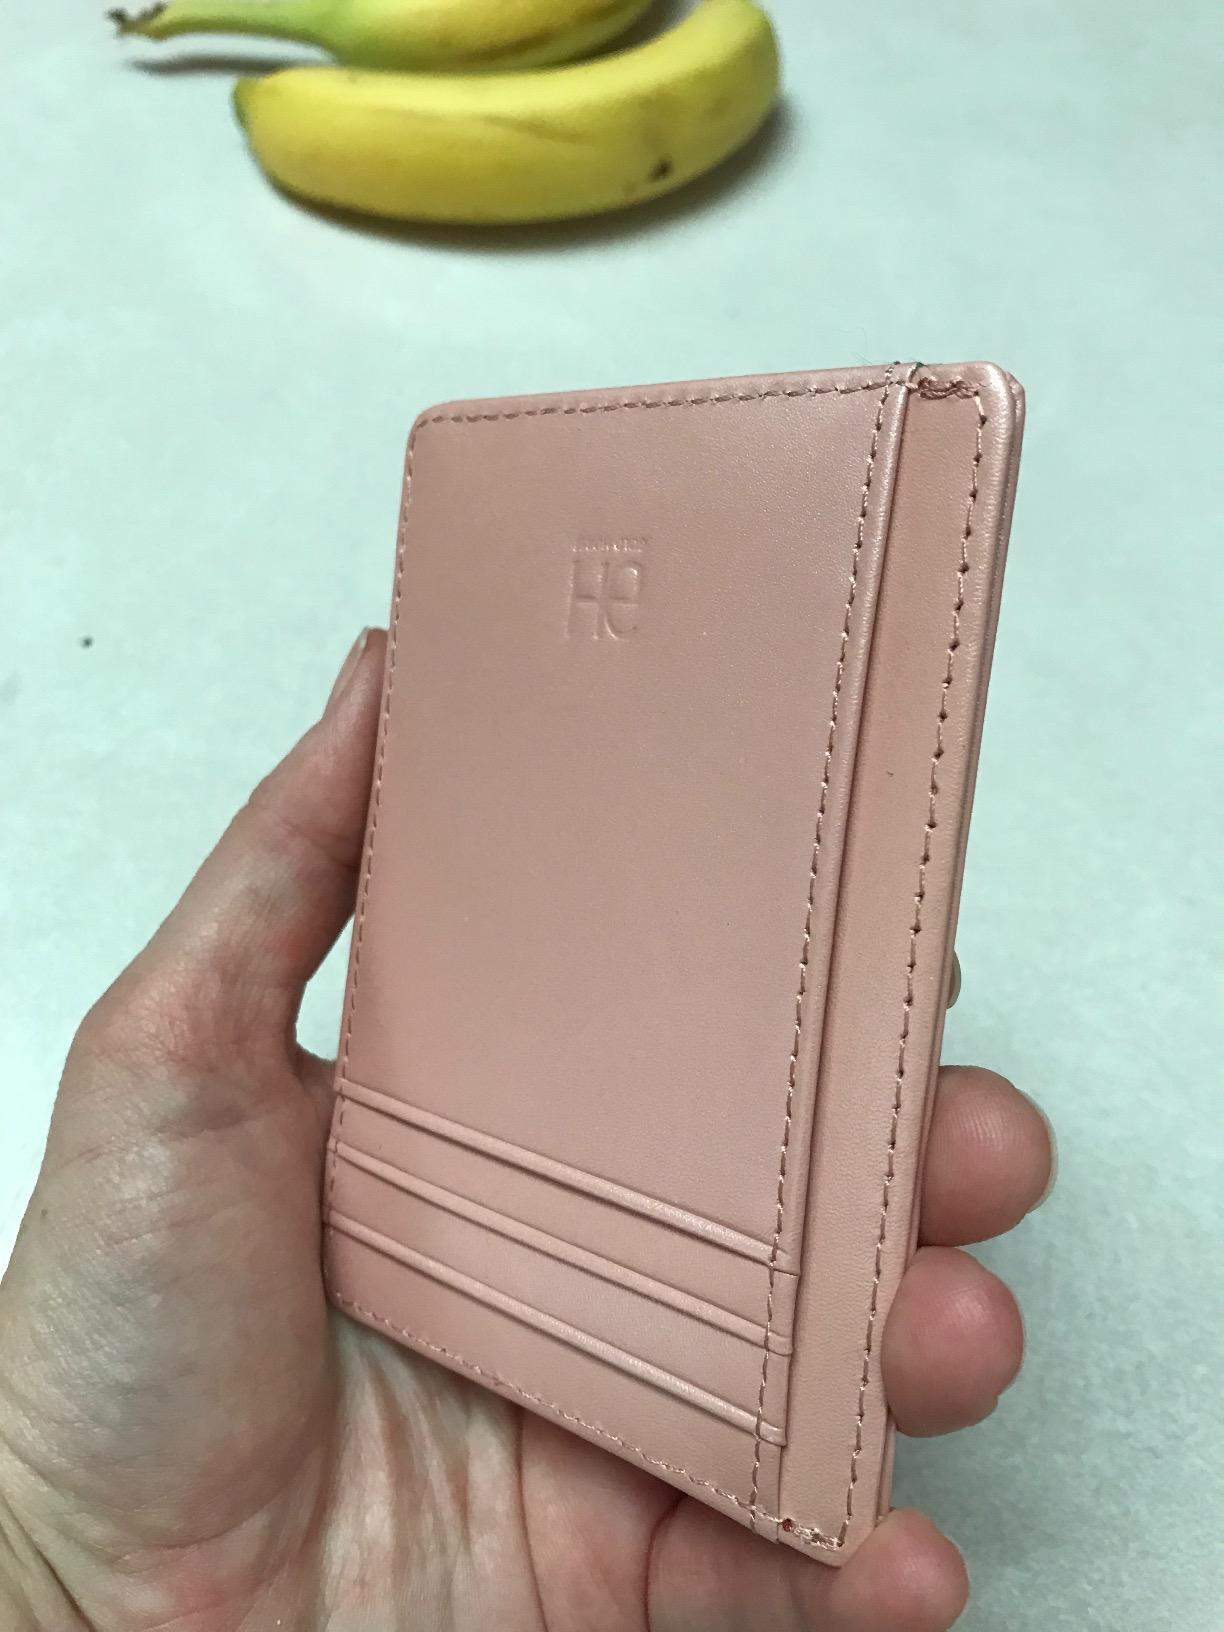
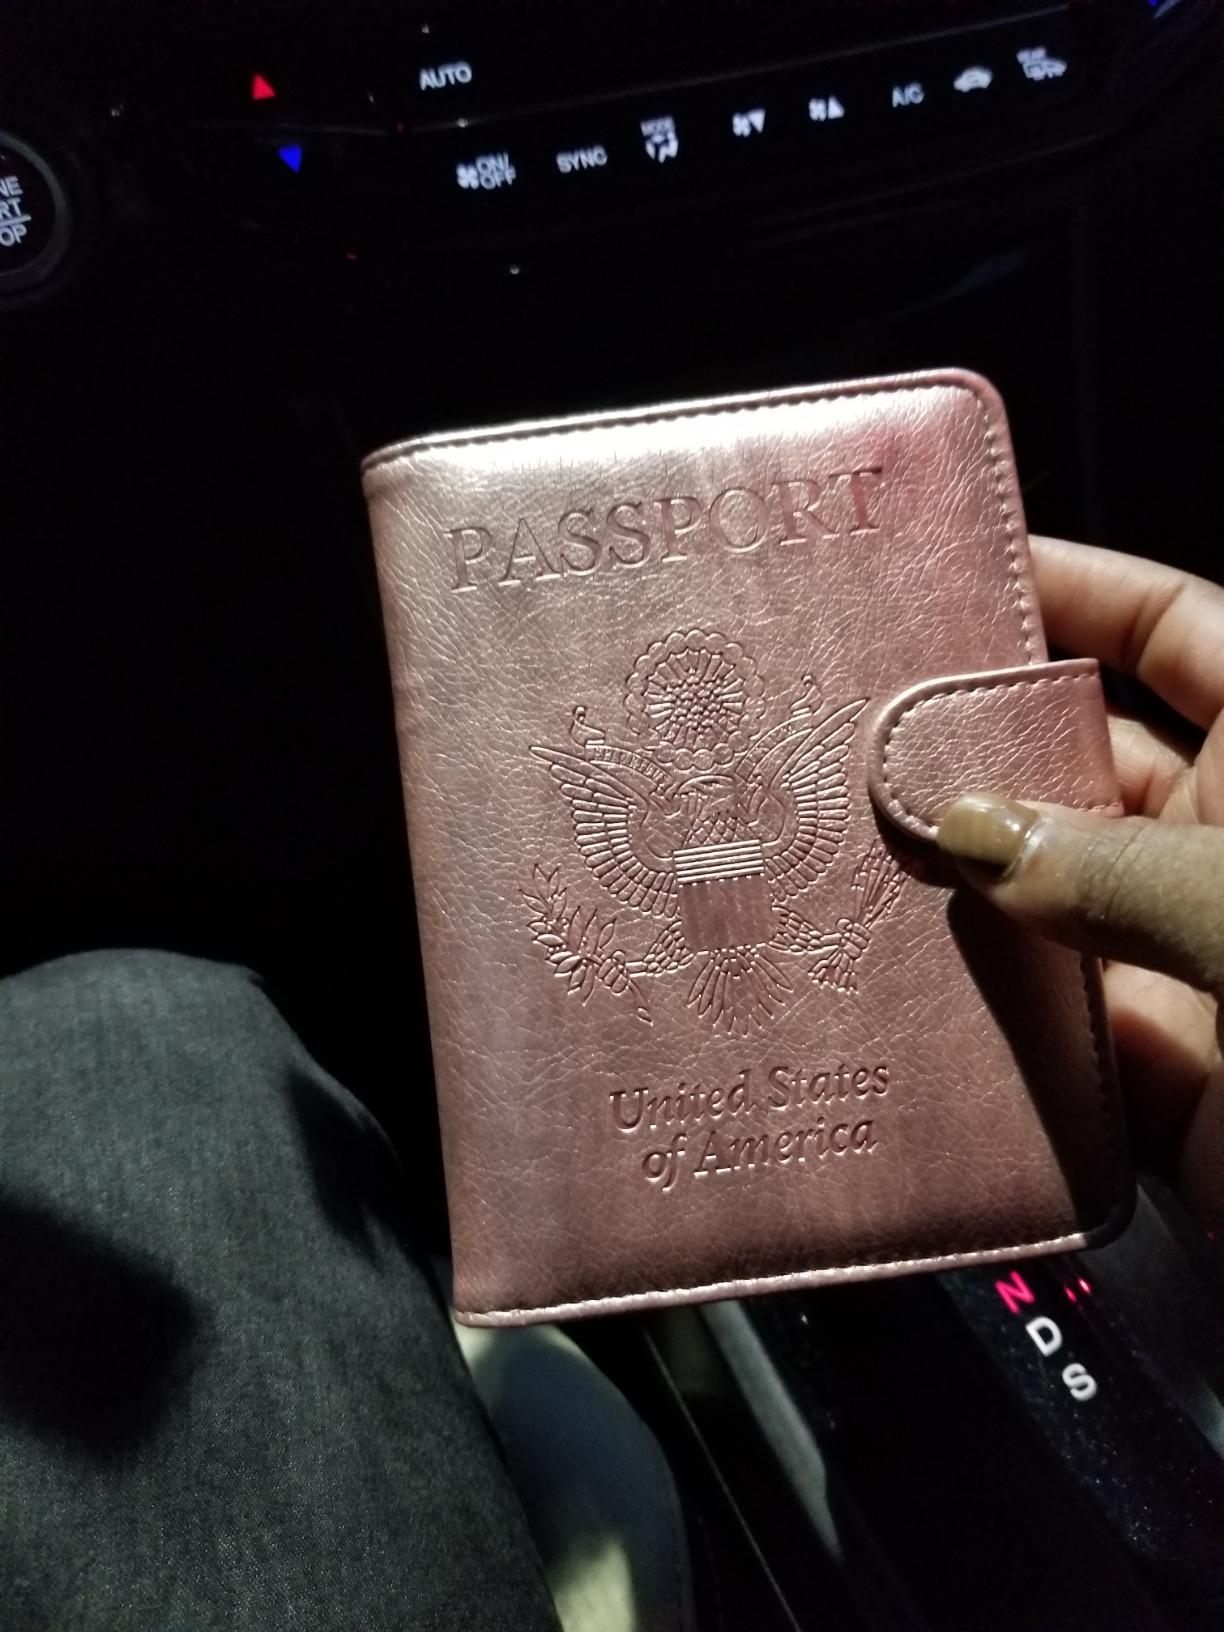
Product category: accessories_wallet
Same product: no